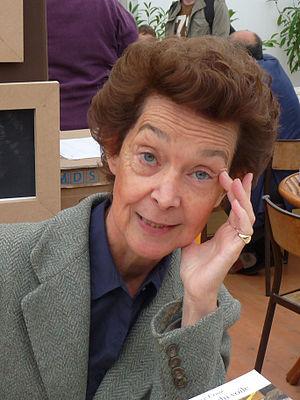
Laurence Cossé en dédicace dans le cadre du ""Livre sur la Place"", Nancy, septembre 2011"
Le prix François-Mauriac de la région Aquitaine est un prix littéraire annuel décerné à la mi-octobre et fondé en 1985 en souvenir de l'écrivain français François Mauriac. Il ne doit pas être confondu avec le prix François-Mauriac de l'Académie française remis par l'Institut en fin d'année.